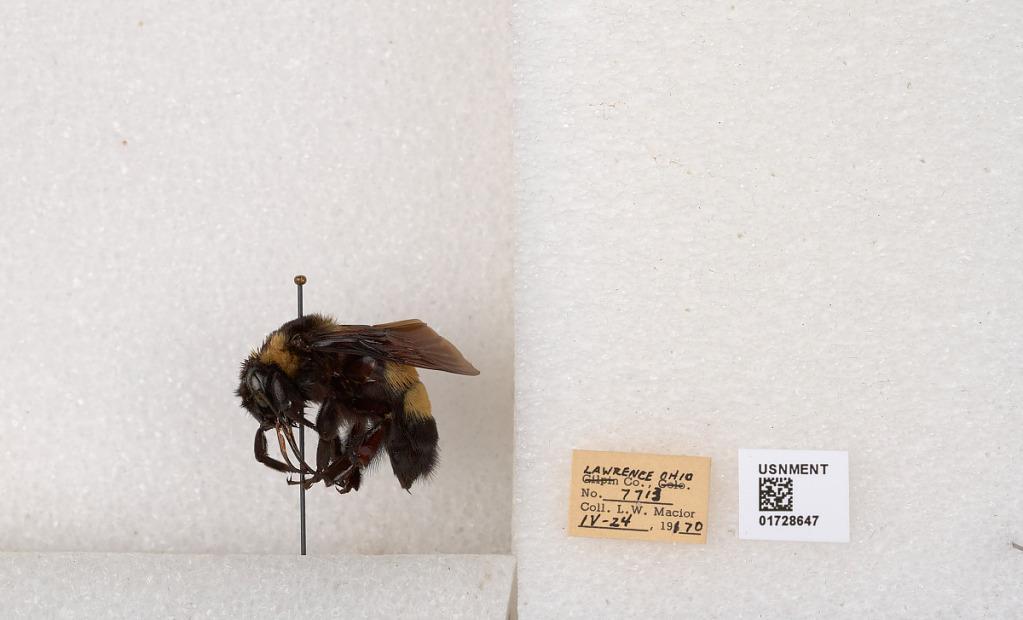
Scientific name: Bombus (Bombus) nevadensis auricormus
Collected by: L. Macior
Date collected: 1970-4-24
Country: United States
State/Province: Ohio
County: Lawrence
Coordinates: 38.5985, -82.5367